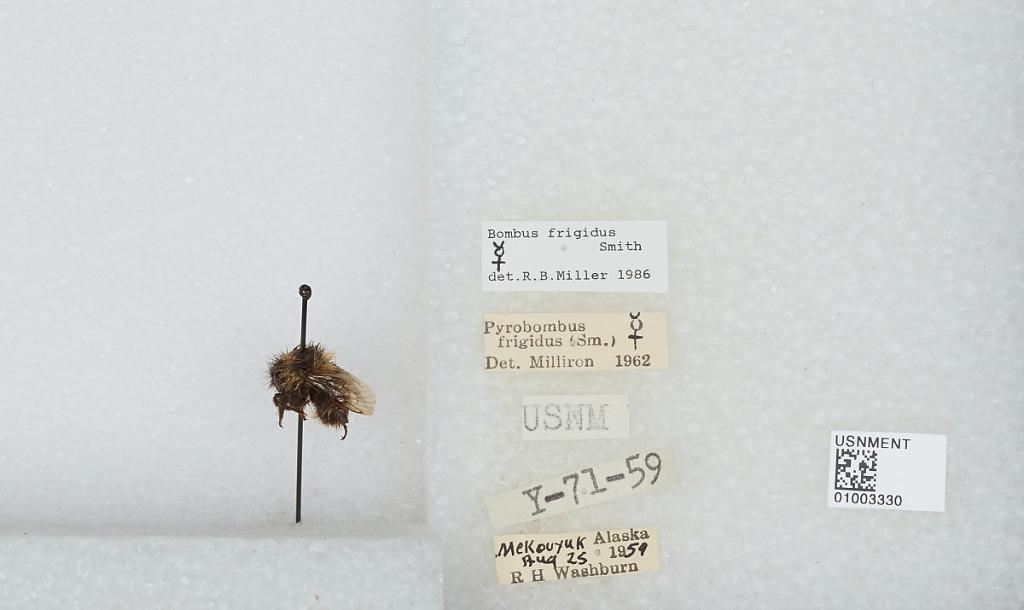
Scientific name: Bombus (Pyrobombus) frigidus Smith
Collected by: R. Washburn
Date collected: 1959-8-25
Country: United States
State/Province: Alaska
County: Bethel
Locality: Mekoryuk
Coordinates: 60.3892, -166.207
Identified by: Miller, R. B.